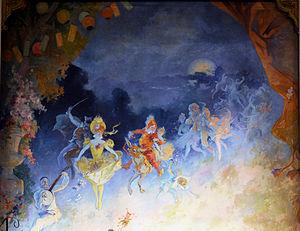
Le rideau de scène du théâtre du Musée Grévin, peint par Jules Chéret en 1900.
Jean Jules Chéret, né à Paris le 1ᵉʳ juin 1836, et mort à Nice le 23 septembre 1932, est un peintre et lithographe français, maître populaire de l'art de l'affiche.